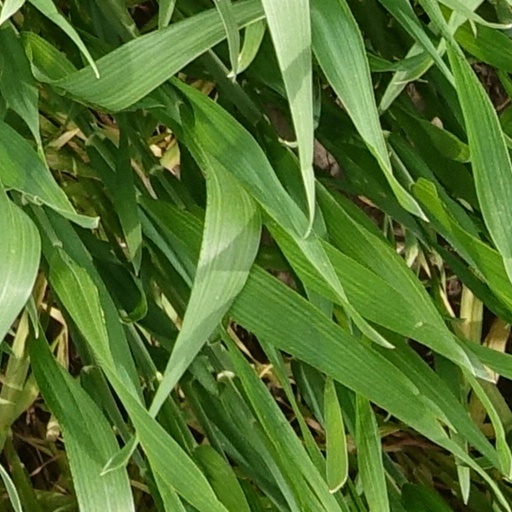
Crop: wheat